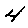
Label: 4